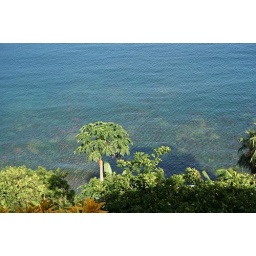
we can see fish jumping in the clear waters!